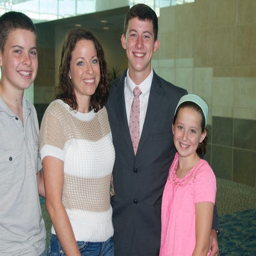
family took him to the airport to say